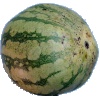
Label: Watermelon 1